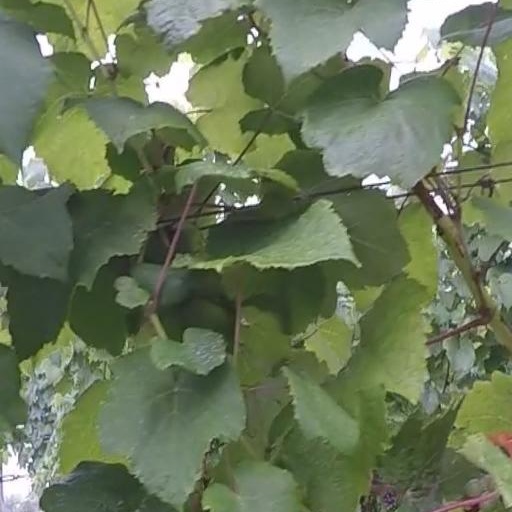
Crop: grape